Ávila

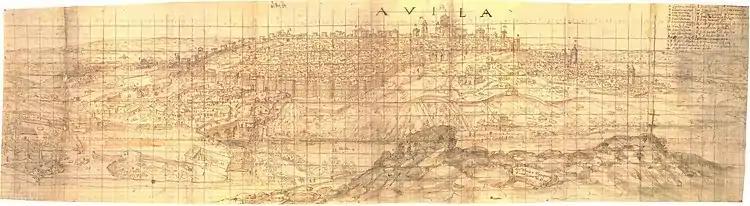
View of the city, as drawn by Anton van den Wyngaerde in 1570

The city experienced a long decline since the 17th century, its population reducing to just 4,000 inhabitants.